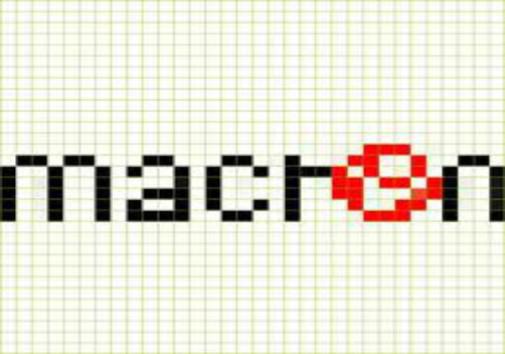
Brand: macron
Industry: Sports